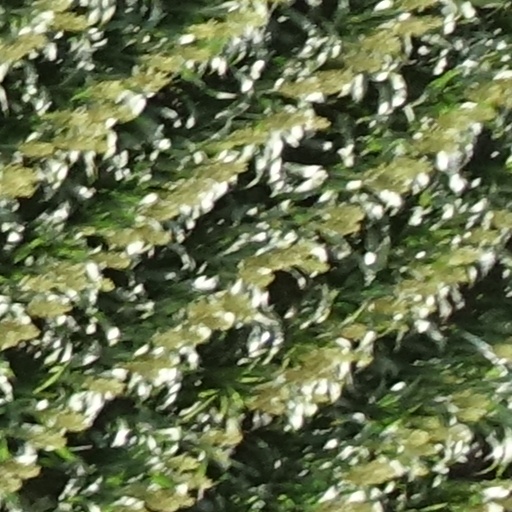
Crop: sorghum